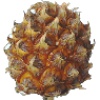
Label: Pineapple Mini 1